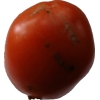
Label: tomato